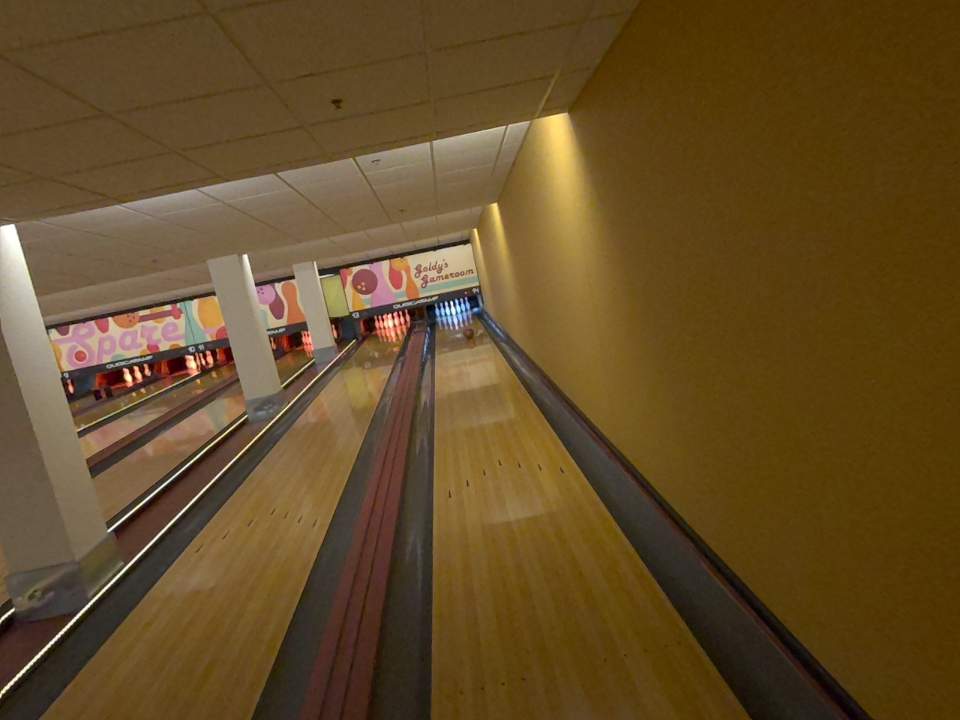
Object: bowling_ball